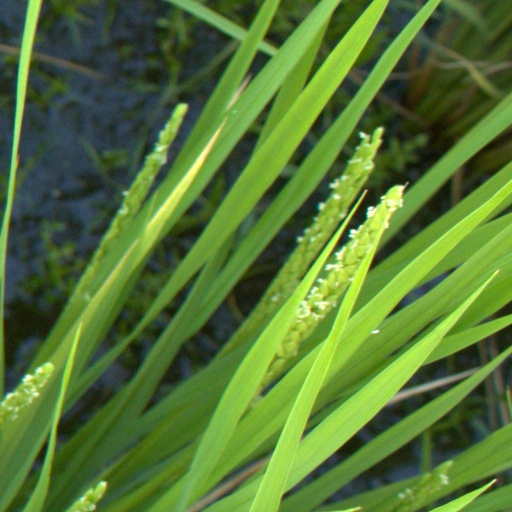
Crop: rice